Ilario Bandini

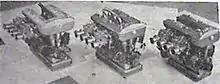
The first series of DOHC engines.

The cars were designed in the corner of a garage and built by his brother Aurelio with a small trusted team, but it was Bandini himself who personally oversaw every aspect, from design to assembly to testing, whether on the bench, on the street, or on the track. From 1953, the bodywork was produced in-house, Meanwhile, the Crosley-sourced engines underwent a radical transformation: a new gear-driven DOHC head was fitted and a single Weber carburetor replaced the Dell'Orto. Rods, pistons, crankshaft, and sump were all replaced: all that remained of the original Crosley engine was the aluminium block.